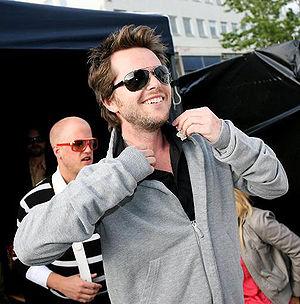
Espen Lind, est un auteur-compositeur-interprète, producteur norvégien né le 13 mai 1971 à Tromsø.